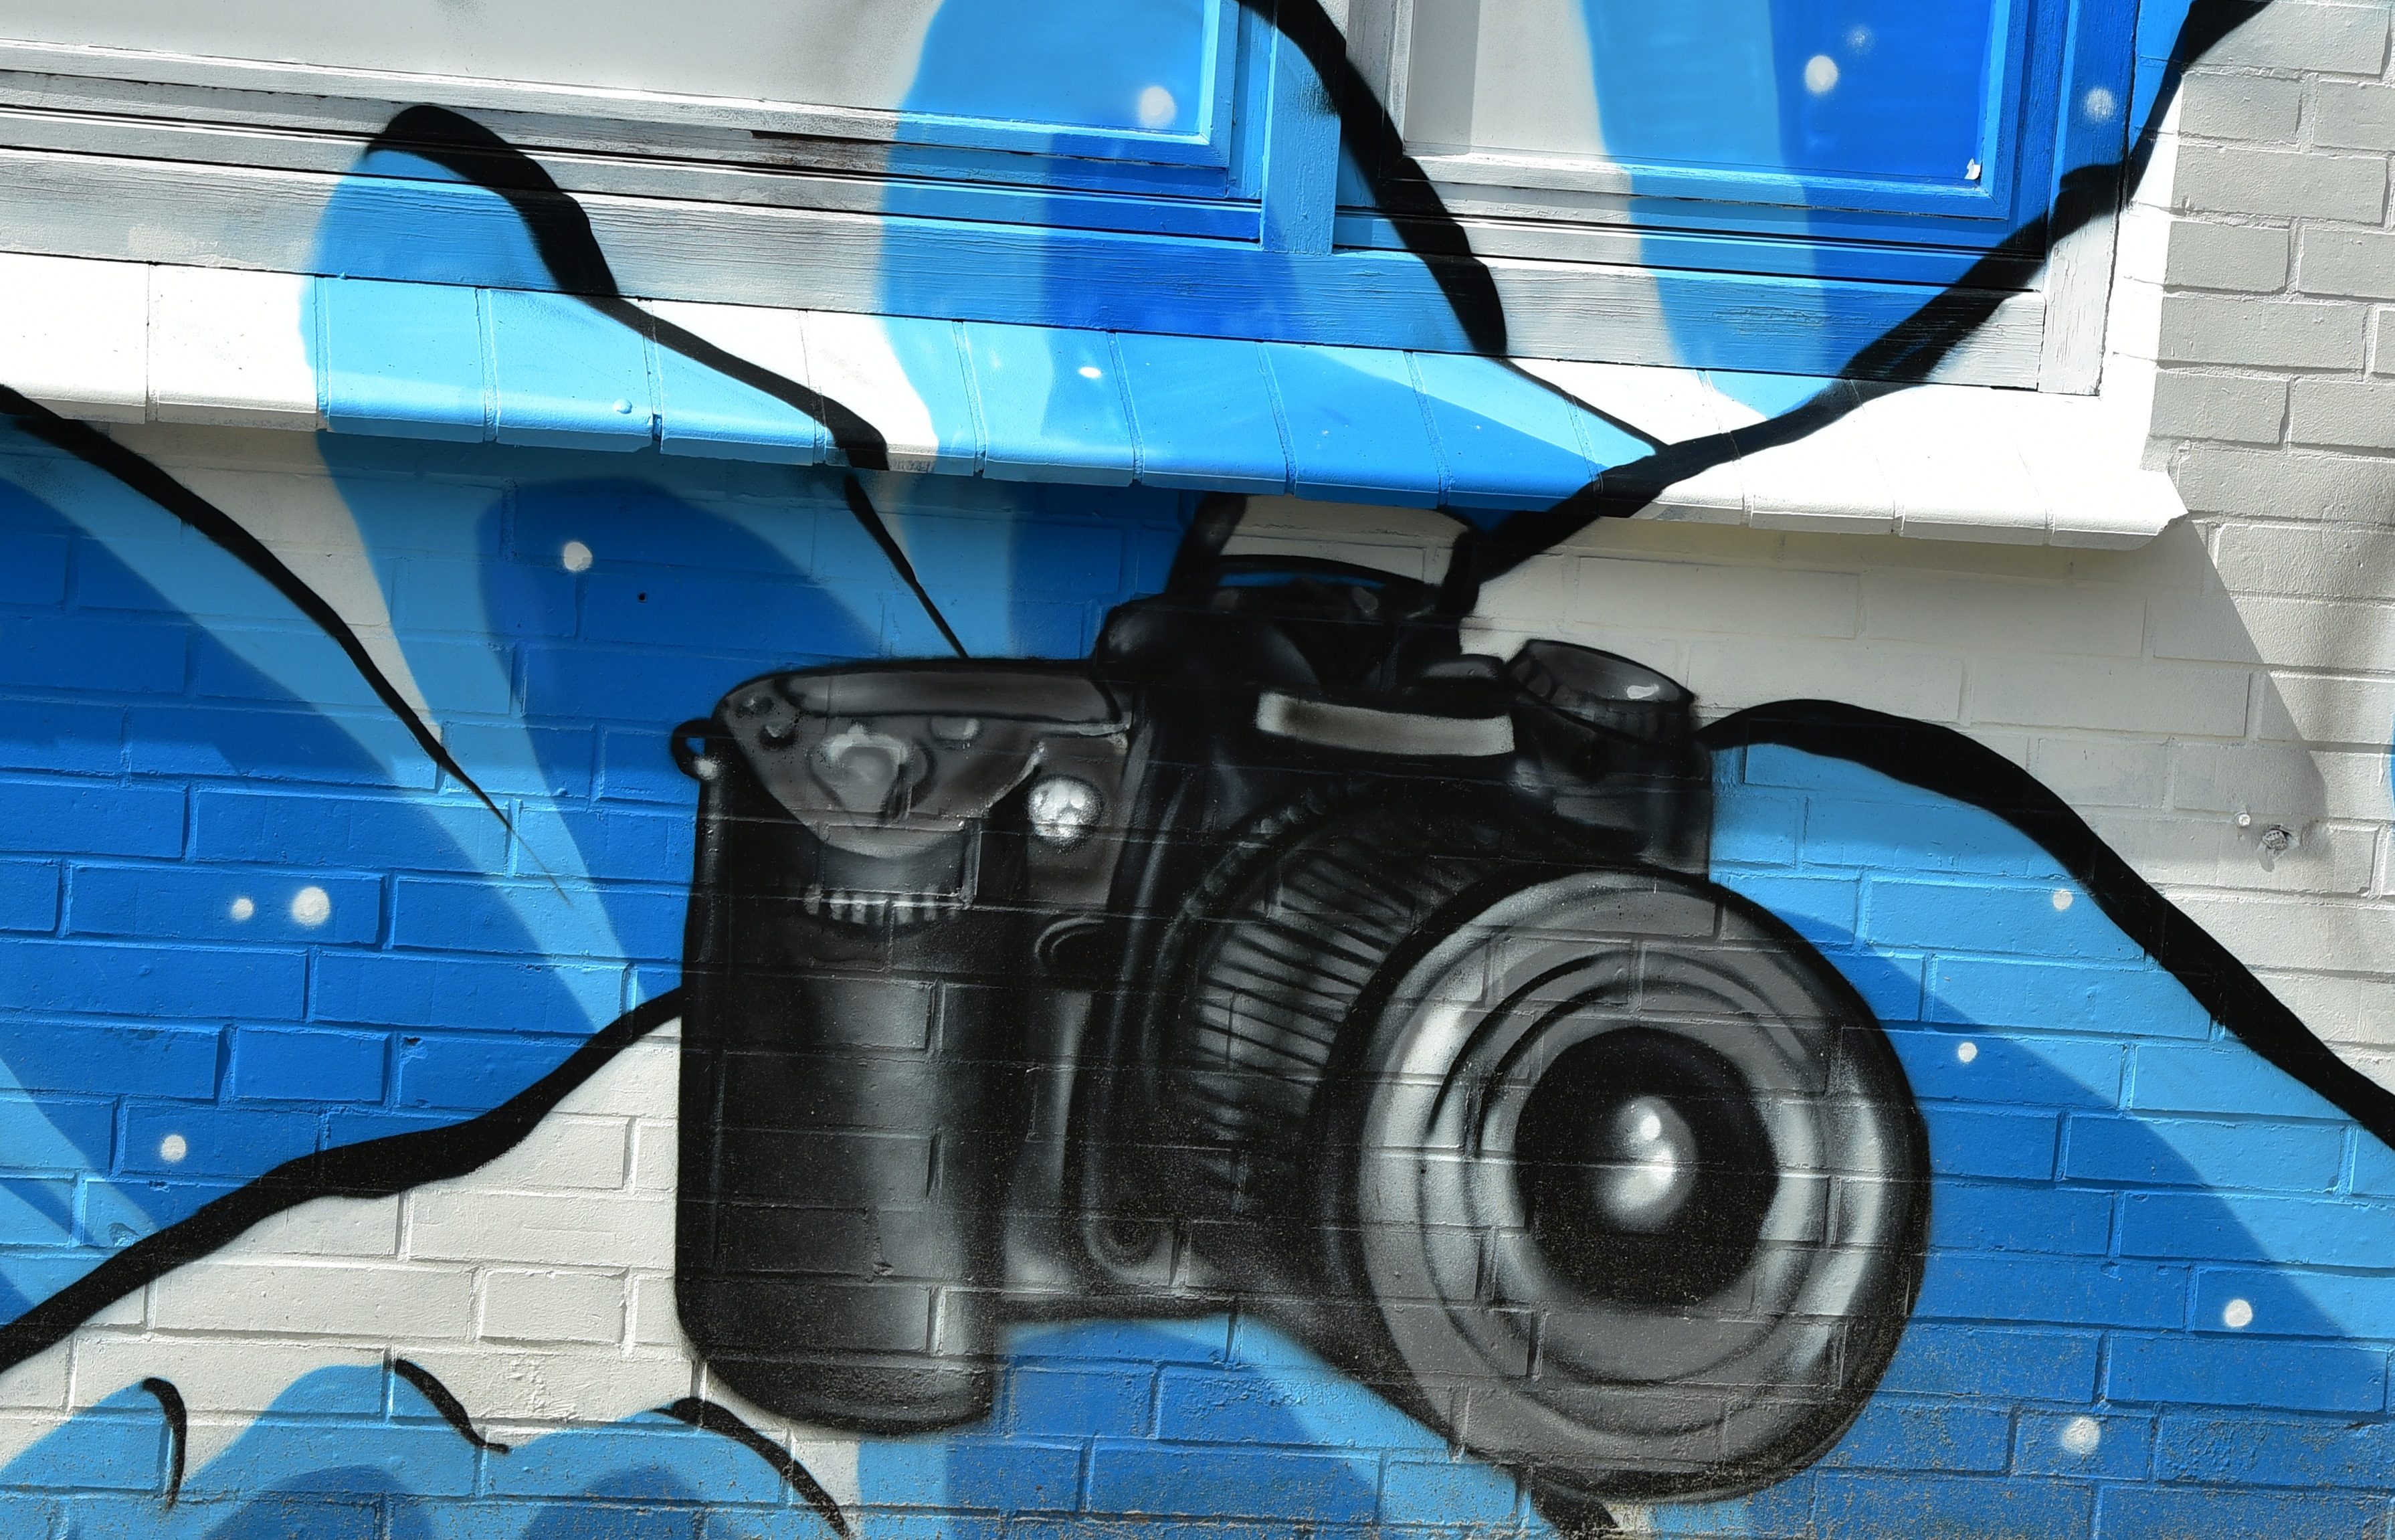
creative, wheel, vehicle, machine, colorful, art, illustration, graffity, screenshot, wall painting, hauswand, aircraft engine